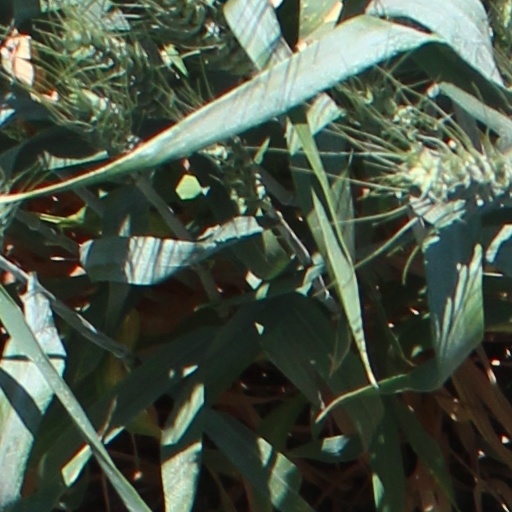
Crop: wheat